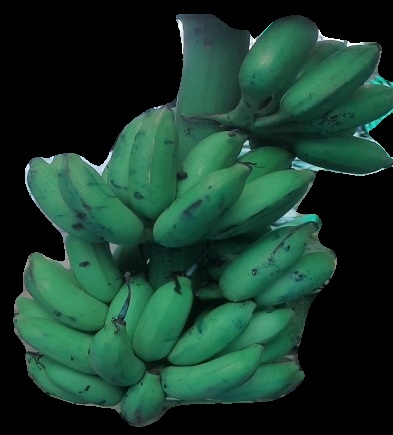
Variety: elakki-bale
Grade: grade3